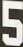
Number: 5